HotshotGG

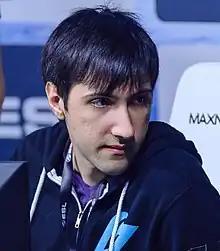
Georgallidis in 2015

George Georgallidis (born June 23, 1990), better known as HotshotGG, is a Canadian former esports player. He is the founder and owner of Counter Logic Gaming, a professional esports organization.